Viveca Lindfors (figure skater)

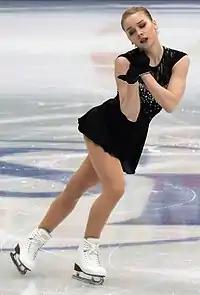
Lindfors at the 2018 European Championships

"GP: Grand Prix; CS: Challenger Series; JGP: Junior Grand Prix"